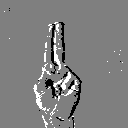
ASL letter: u